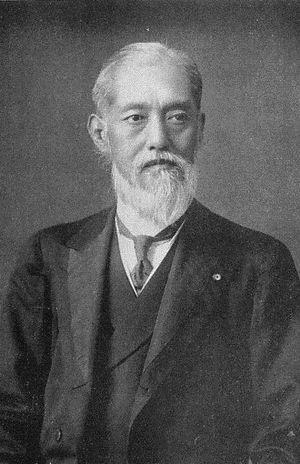
Le vicomte Torii Tadafumi est un samouraï de la fin de l'époque d'Edo, daimyo du domaine de Mibu dans la province de Shimotsuke. Il devient chef de famille en 1870 à la suite de la retraite pour cause de maladie de son frère ainé Torii Tadatomi.